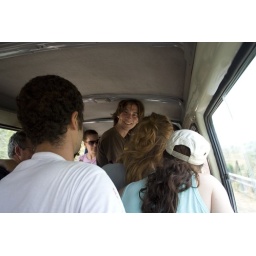
Double occupancy in the bus the picked us up from the side of the road after the unfortunate incident of the missing lug-nuts.